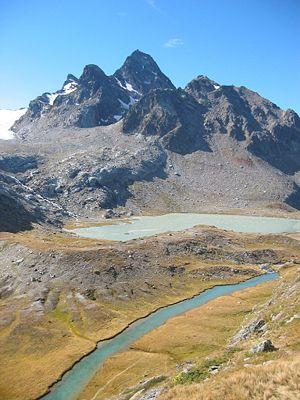
Le Grand Assaly, ou pointe du Petit, est un sommet des Alpes grées culminant à 3 173 m d'altitude à la frontière franco-italienne, entre la Savoie et la Vallée d'Aoste.